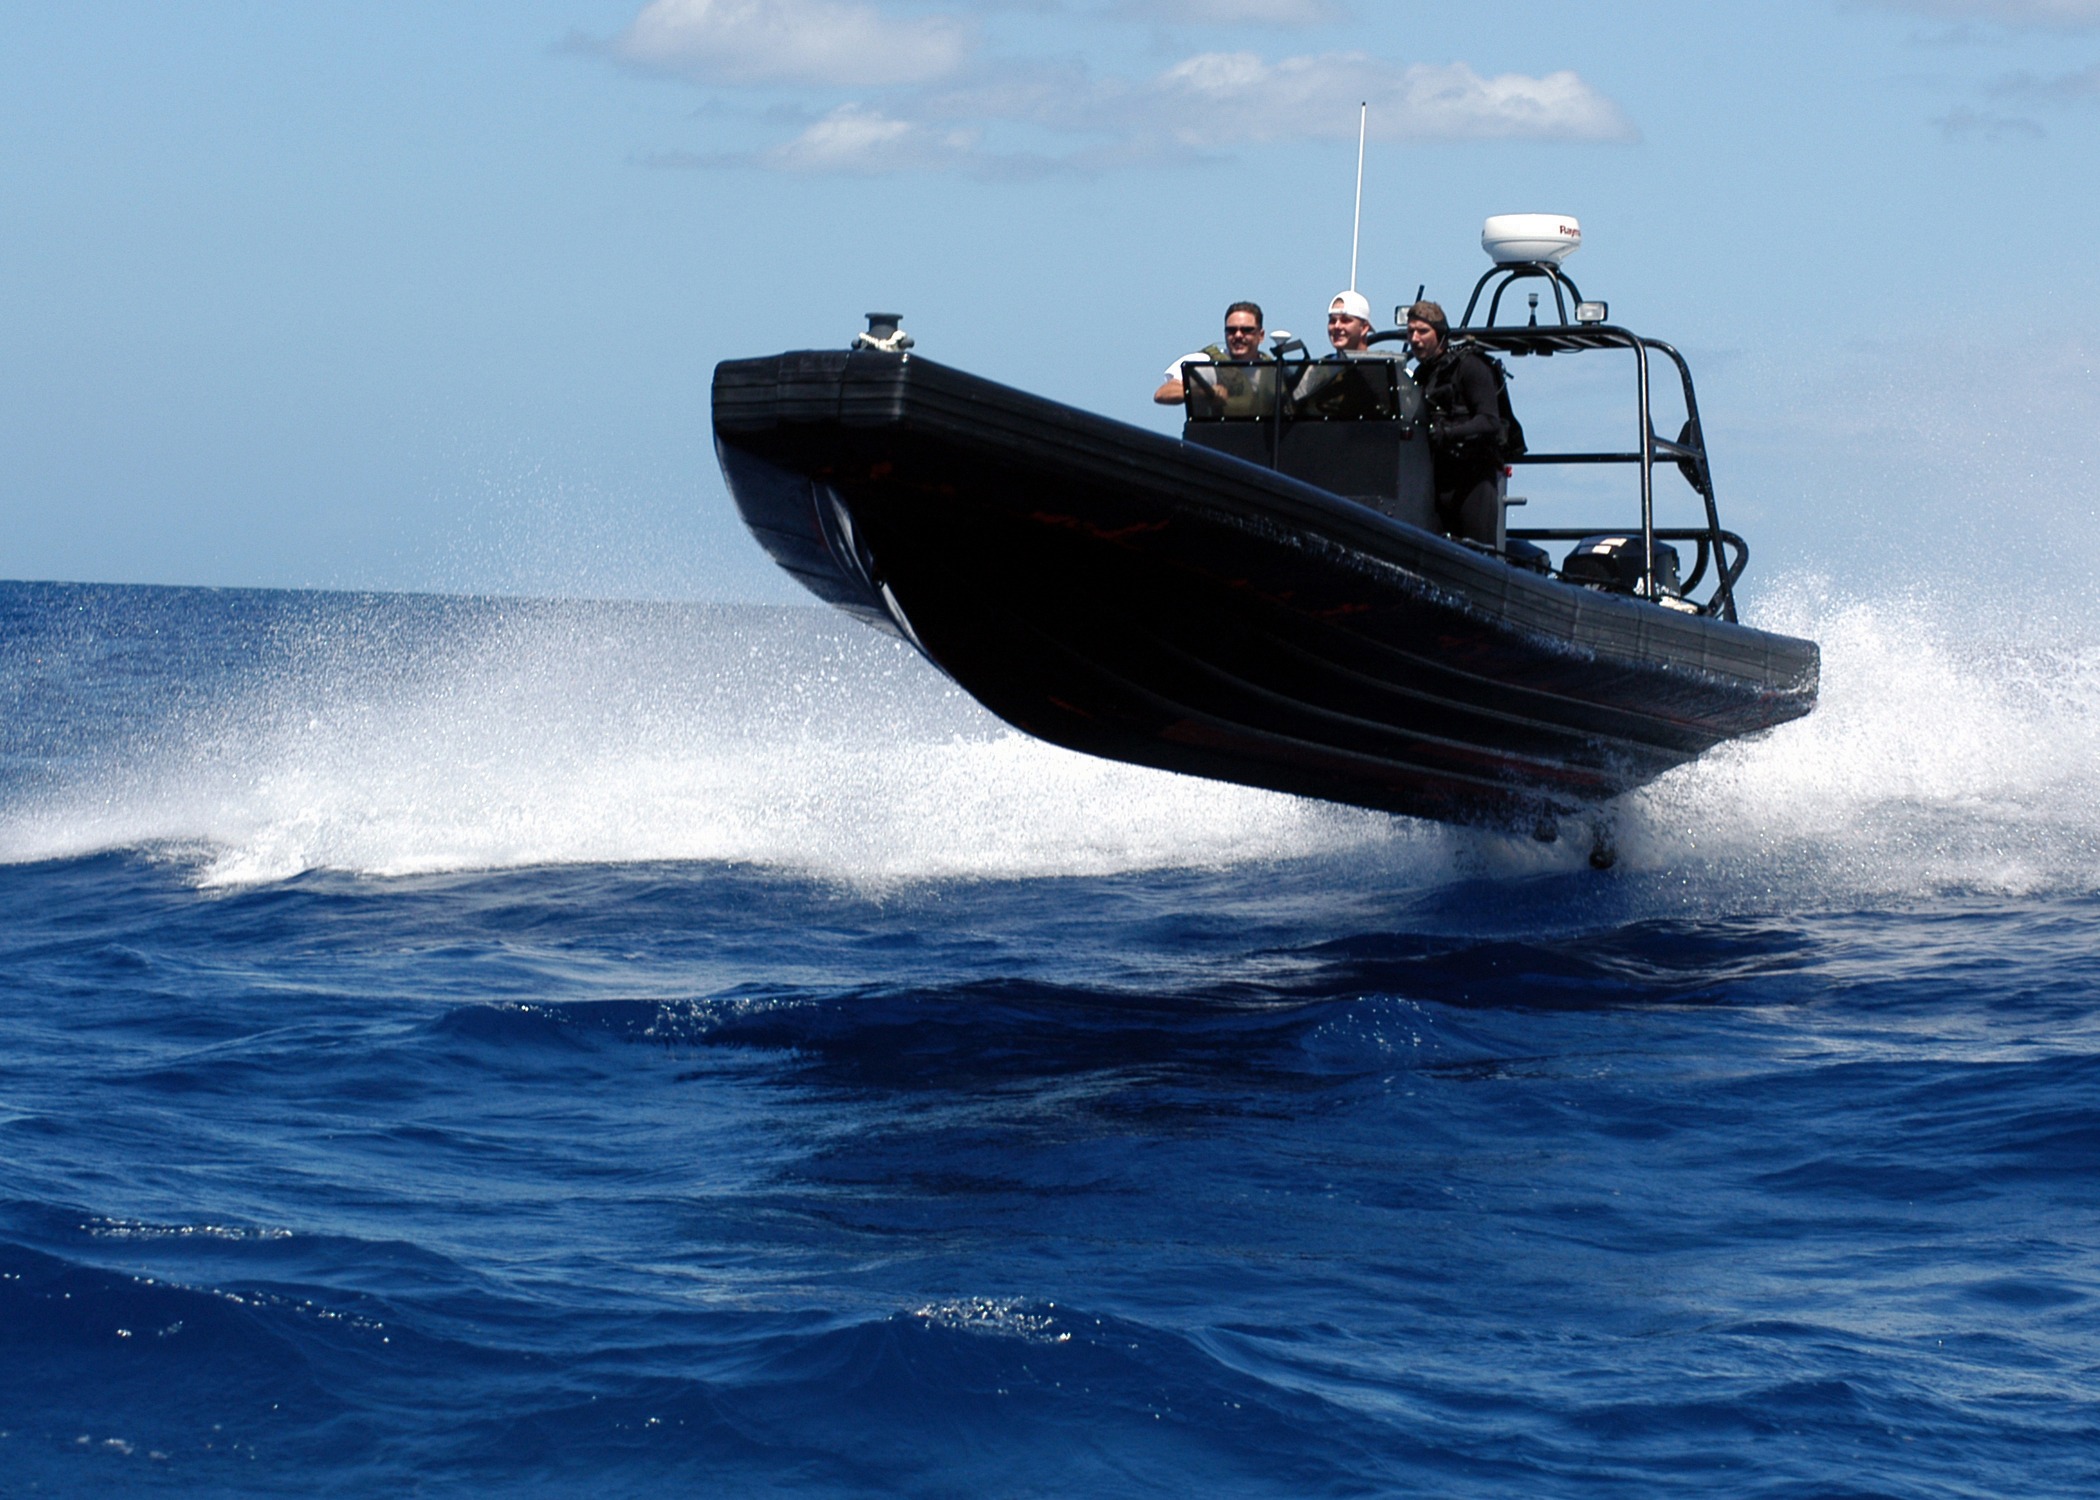
sea, water, nature, ocean, sky, boat, vehicle, yacht, motorboat, speedboat, outside, men, clouds, boating, navy, watercraft, fishing vessel, luxury yacht, skiff, inflatable boat, wind wave, patrol boat, rigid hulled inflatable boat, fast attack craft